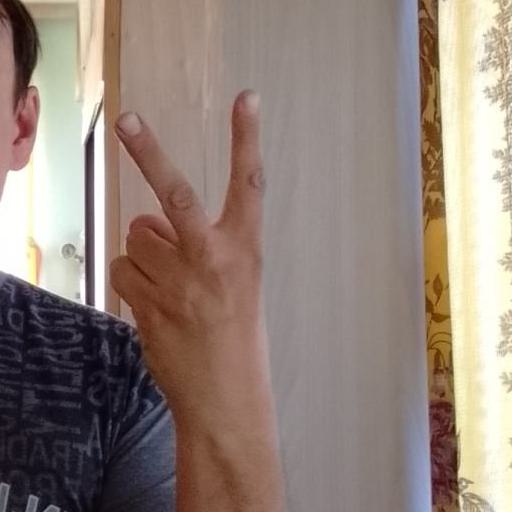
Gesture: peace_inverted